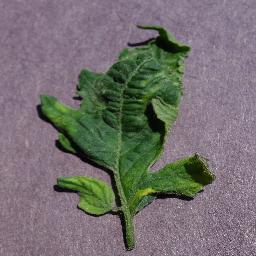
Label: Tomato___Tomato_mosaic_virus